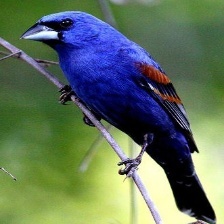
Species: BLUE GROSBEAK
Scientific name: PASSERINA CAERULEA